AWA Technology Services

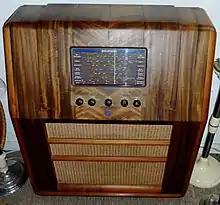
AWA Radiola Console Radio circa 1945

With its commencement in the 1930s, AWA Aviation Department (later Aviation Division) operated the major avionics servicing organisation in Australia and Papua New Guinea through a number of service depots located at major and secondary airports, with a large workshop located in Airport West, Victoria.